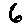
Label: 6